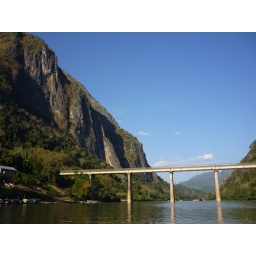
A stunning blue sky welcomes us into Nong Khiaw, one of the most picturesque spots in Northern Laos